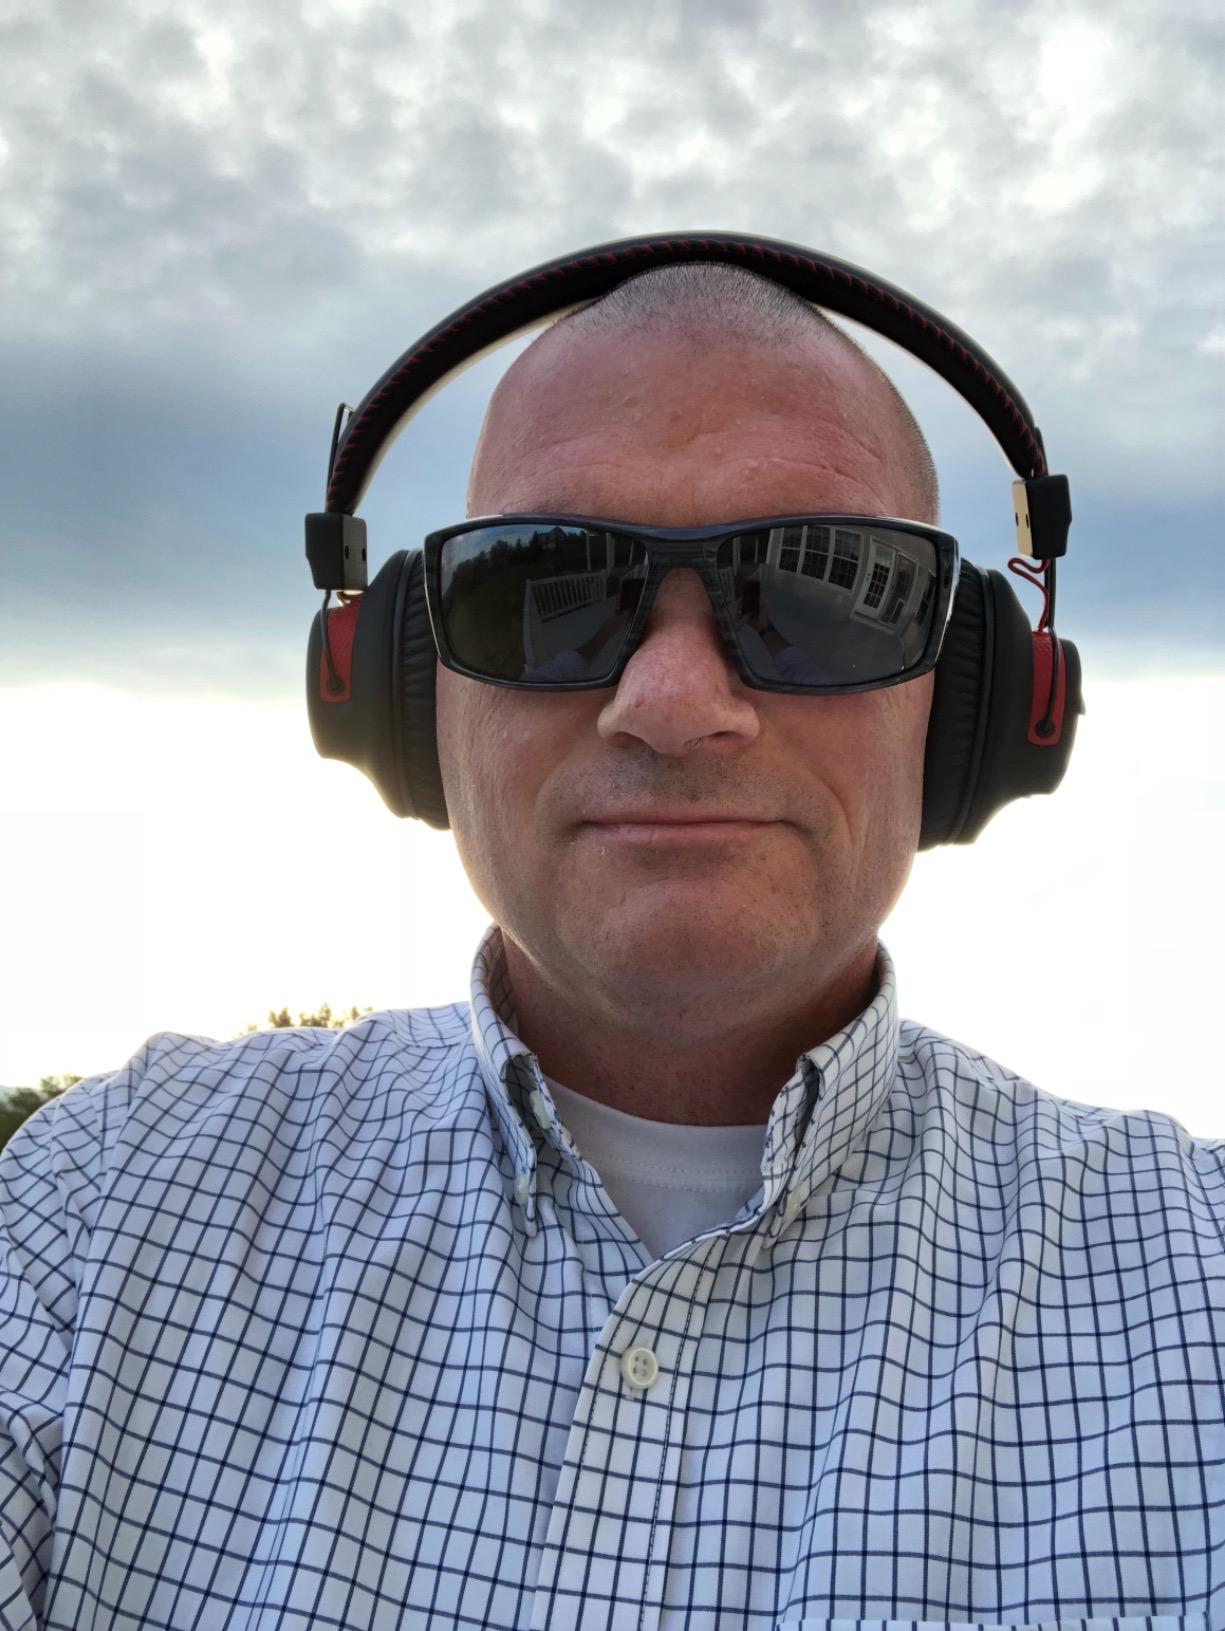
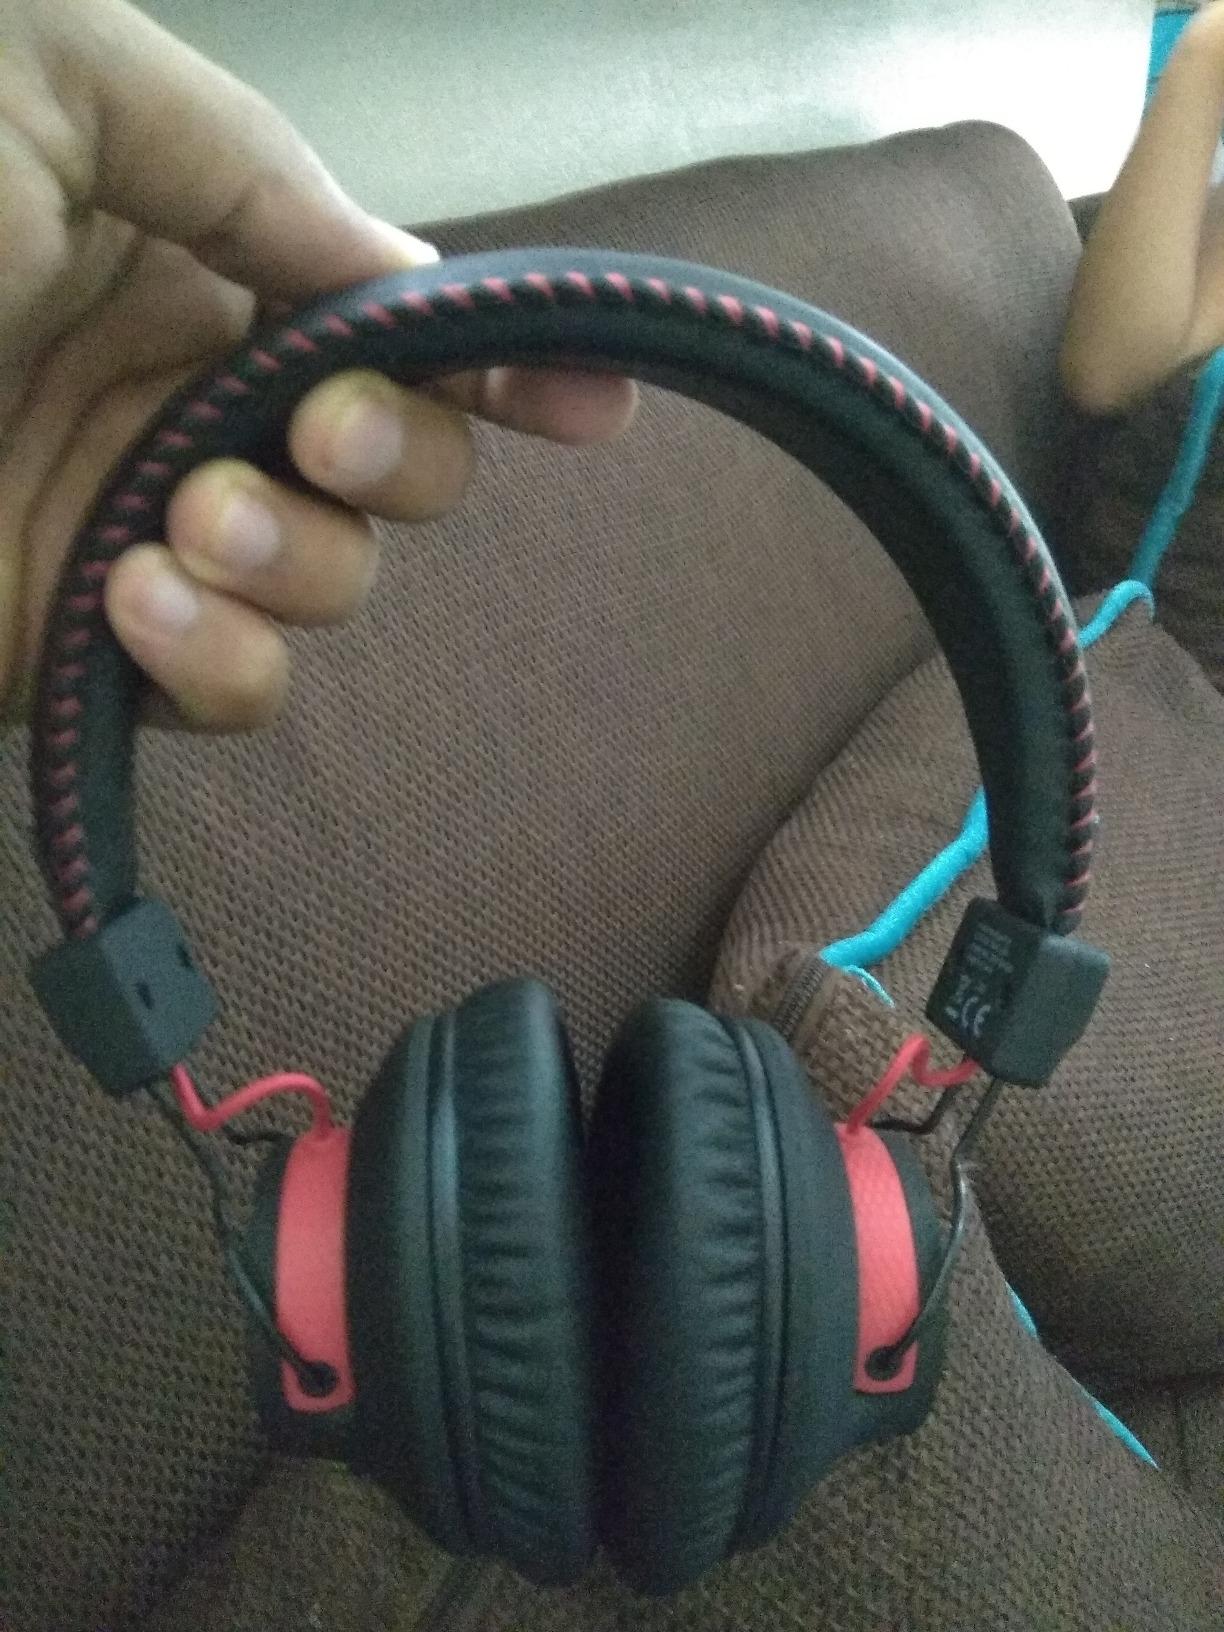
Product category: headphones
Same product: yes